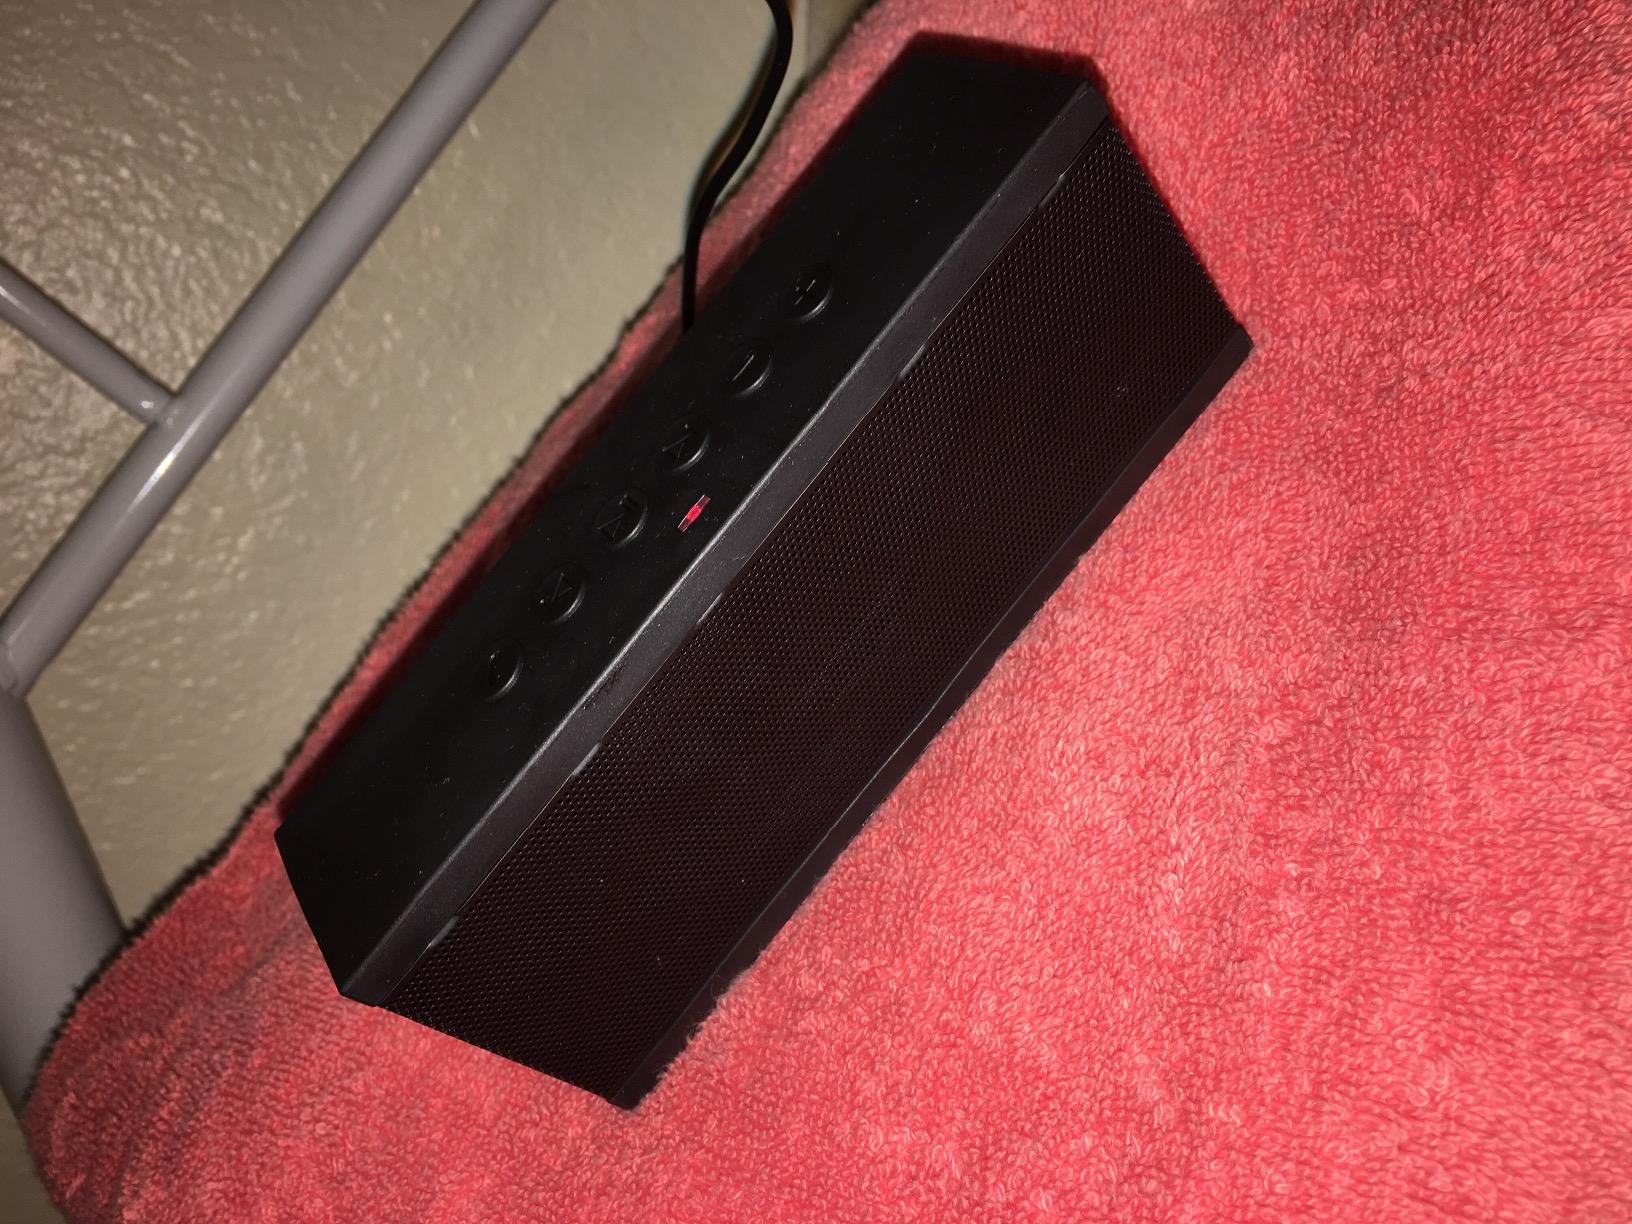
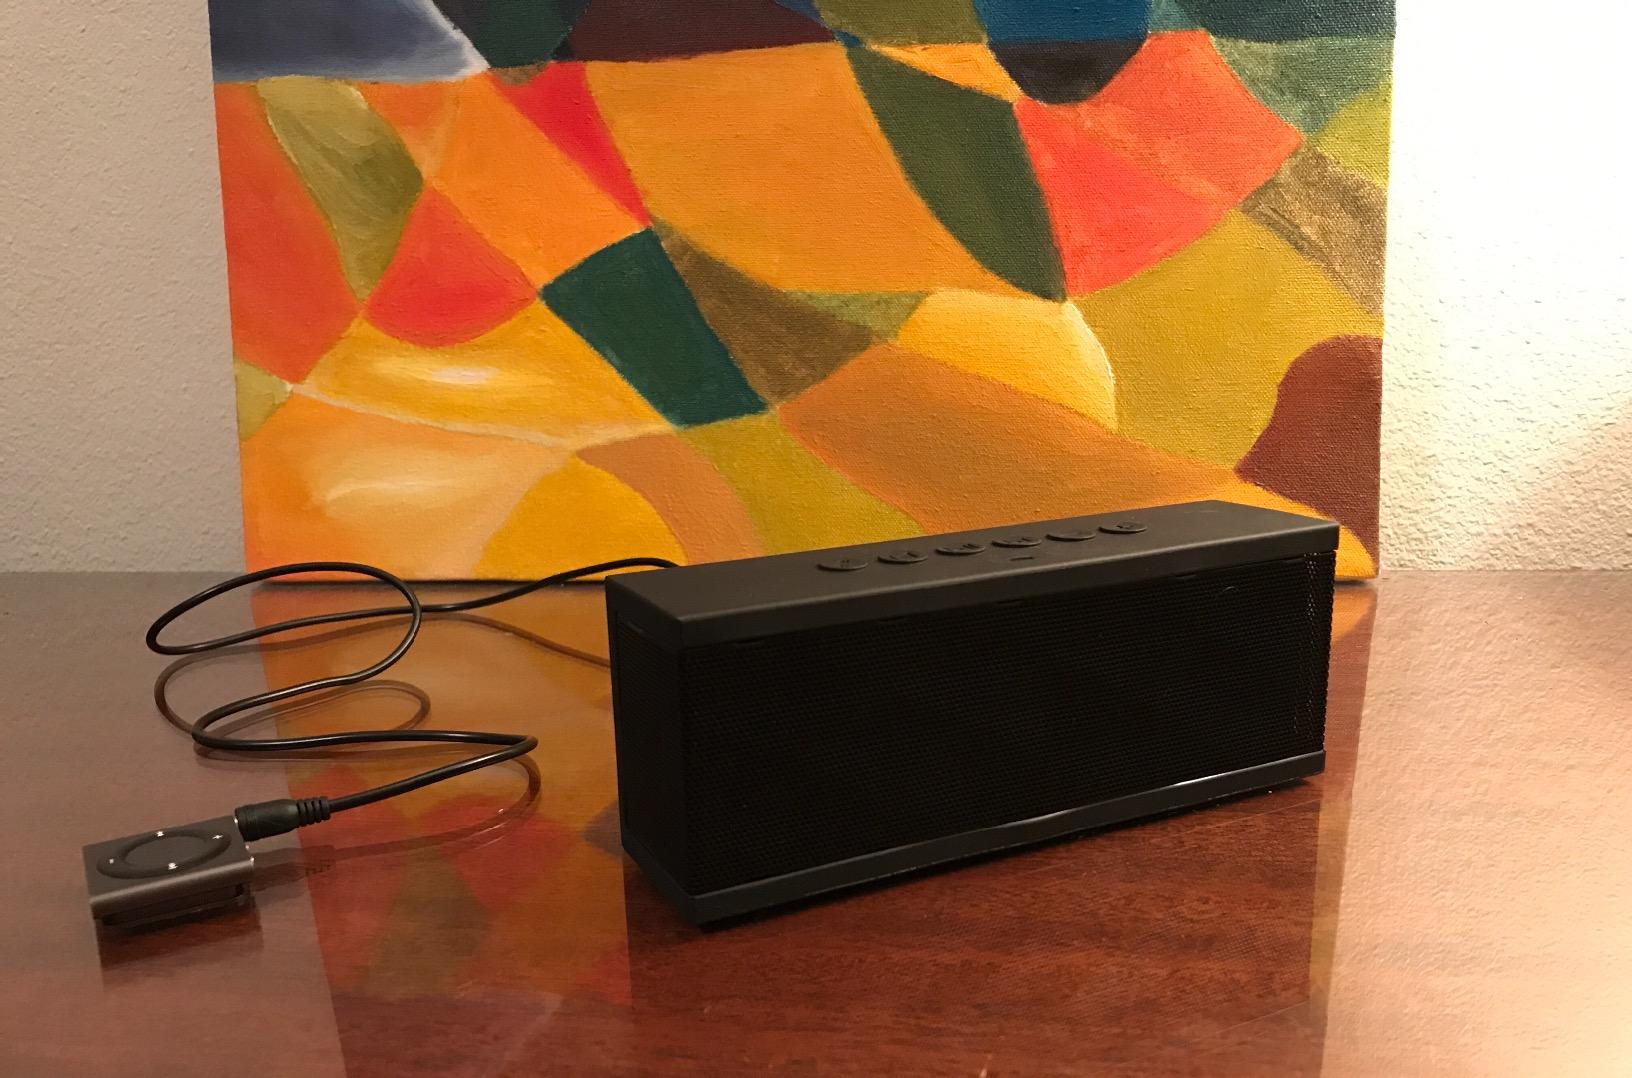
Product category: speaker
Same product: yes